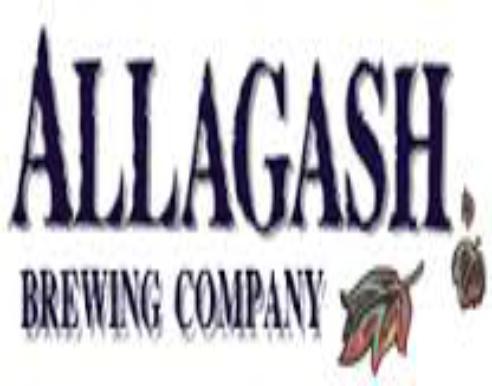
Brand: Allagash
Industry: Food